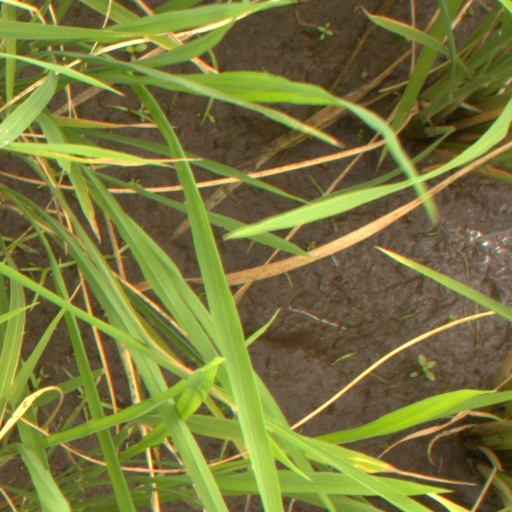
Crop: rice